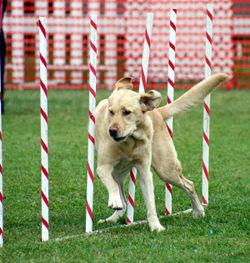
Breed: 3580-n000122-Labrador_retriever